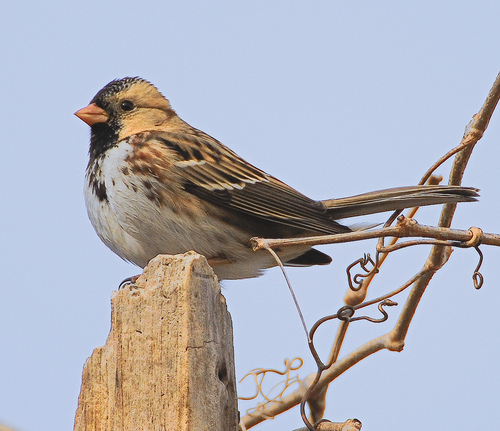
this bird has a white breast and belly with yellow and black feathers.
the supercillary, eyebrow and crown are black on this small bird.
the bird has a white belly with brown striped wings and head.
small to medium grey brown and black bird with long tarsus and medium orange beak
this bird has a grey breast, a yellow and black wing and a pointy orange beak.
this bird is brown with white and has a very short beak.
this bird is white, black and brown in color, with a stubby beak.
this plump bird has a black crest and pointed orange beak.
this bird has a white belly with an orange beak and black crown.
this small tan and black bird has a white belly and a small orange bill.
Species: Harris Sparrow